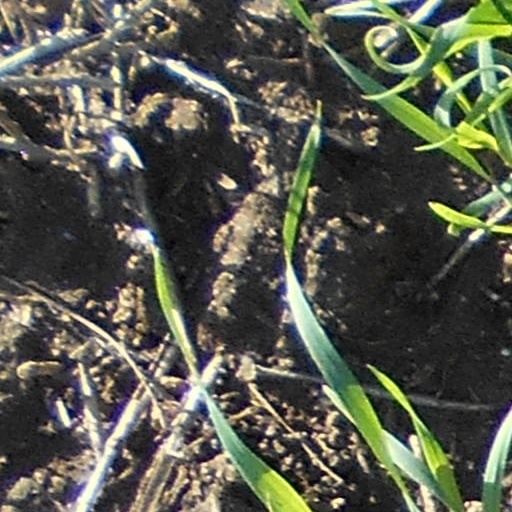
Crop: wheat